Gorai Creek

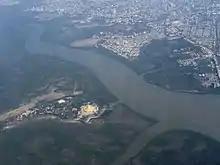
Aerial view of the Gorai Creek

The Gorai Creek is a creek off the coast of suburban Mumbai. It lies between Borivali (west) and Gorai village. A ferry ride across the creek to Essel World, Gorai Beach and the Global Vipassana Pagoda takes around 10 to 15 minutes.